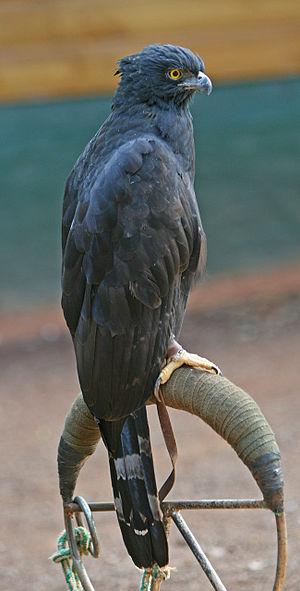
Spizaetus est un genre d'oiseaux de la famille des Accipitridae, qui contenaient autrefois les espèces du genre Nisaetus et qui comprend aujourd'hui l'Aigle d'Isidore, parfois placé dans son propre genre Oroaetus et l'Aigle noir et blanc, du genre monotypique Spizastur.
L'Aigle tyran est une espèce d'oiseau de proie, qui comme tous les aigles, est de la famille des Accipitridae.